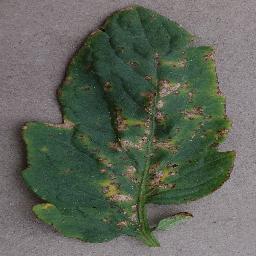
Label: Tomato___Bacterial_spot